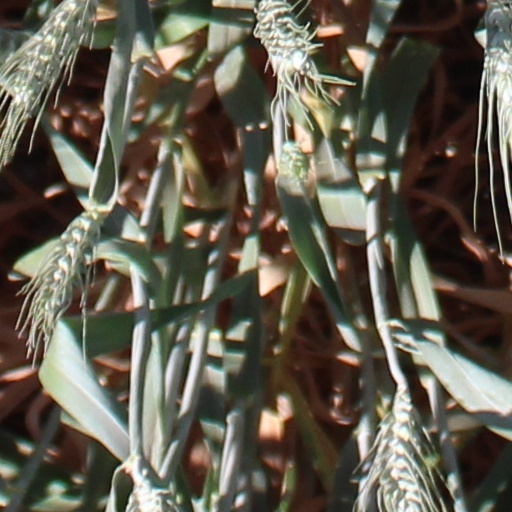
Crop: wheat